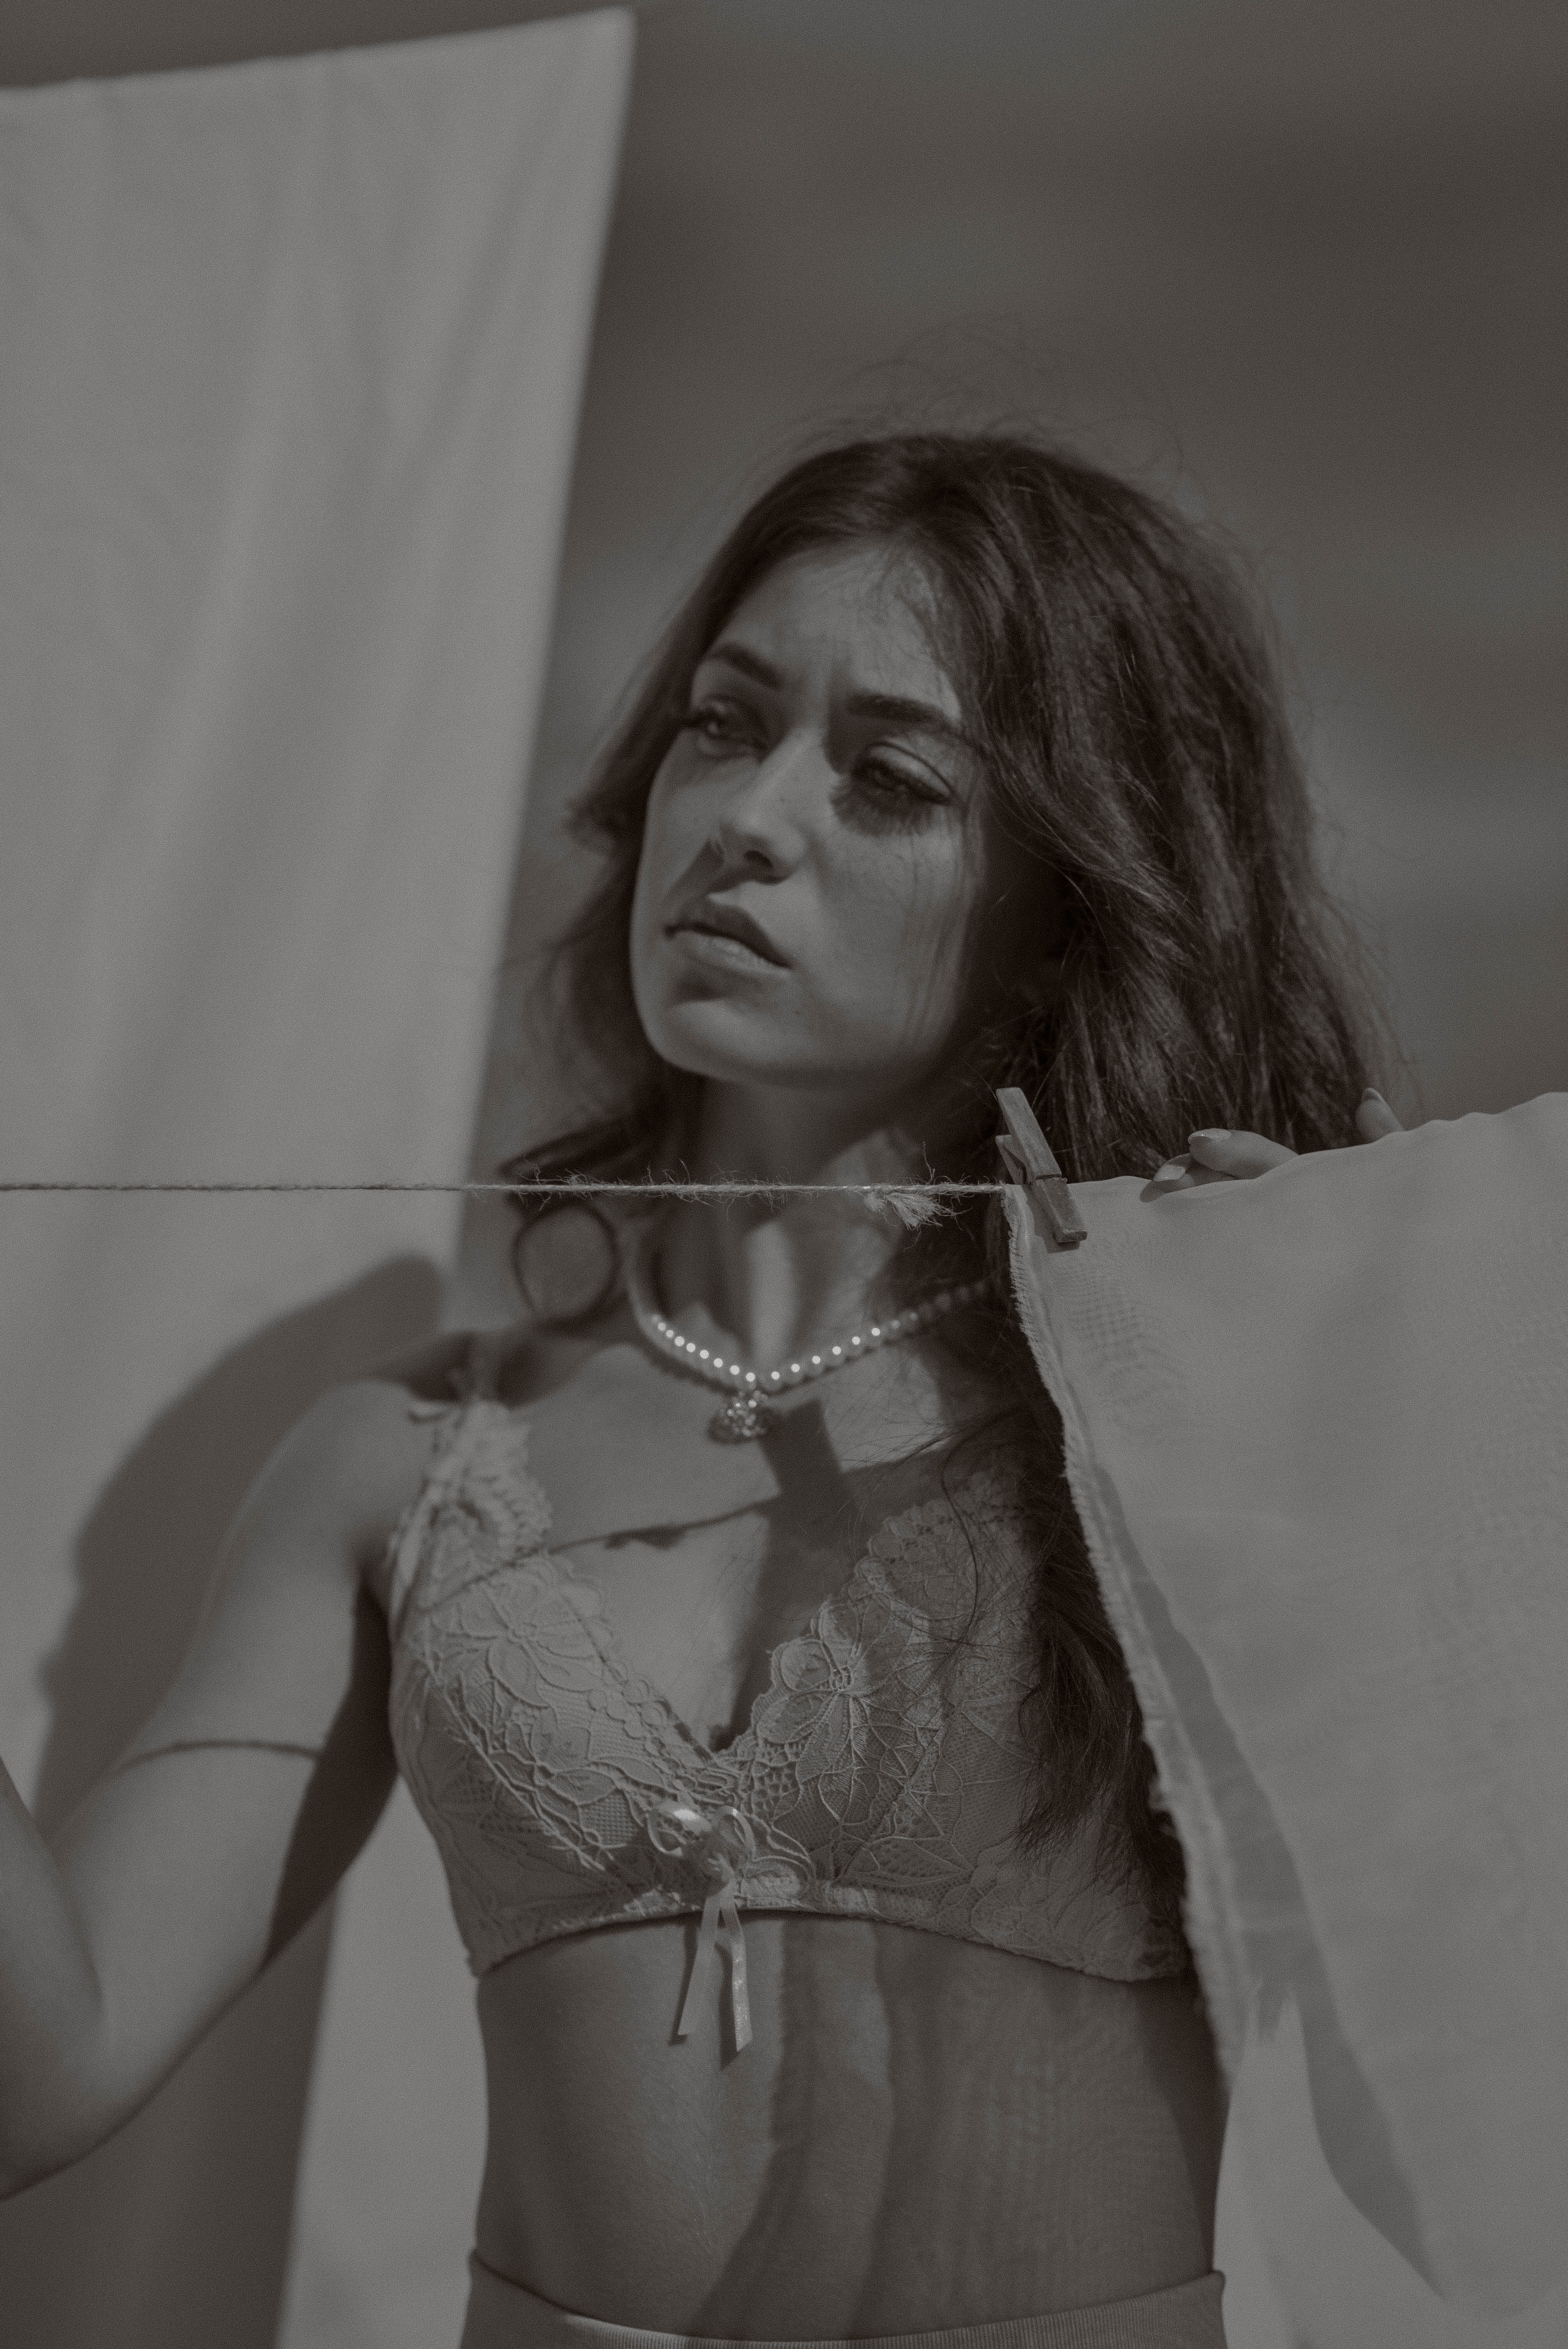
woman, hair, head, joint, lip, eye, shoulder, lingerie top, brassiere, flash photography, human body, waist, style, See through clothing, fashion design, swimwear, undergarment, chest, lingerie, eyewear, thigh, bridal accessory, trunk, necklace, navel, long hair, jewellery, fashion model, fetish model, art model, monochrome photography, blond, monochrome, event, abdomen, human leg, brown hair, formal wear, fashion accessory, gown, vintage clothing, costume, Transparent material, bikini, portrait photography, photo shoot, retro style, fun, portrait